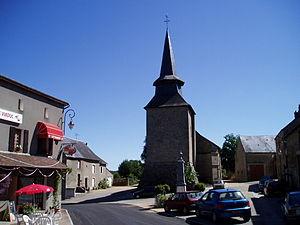
Folles est une commune française située dans le département de la Haute-Vienne, en région Nouvelle-Aquitaine.